John T. Buckbee

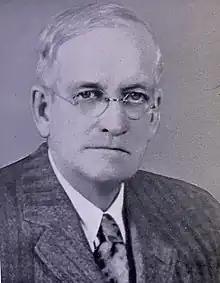
Frontispiece of 1938's "John Theodore Buckbee, Late a Representative"

John Theodore Buckbee (August 1, 1871 – April 23, 1936) was an American farmer, businessman, and politician who served five terms as a U.S. Representative from Illinois from 1927 until his death in 1936.